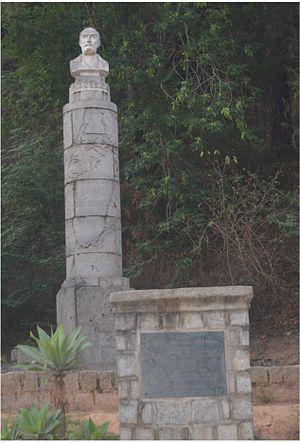
Monument érigé à la mémoire d'Alfred et Guillaume Grandidier au Parc botanique et zoologique de Tsimbazaza, Antananarivo Madagascar
Le Fonds Grandidier est le nom donné par l'Académie Malgache à la bibliothèque personnelle d'Alfred Grandidier et de son fils Guillaume Grandidier, dont la majeure partie a été léguée à l'Institut de recherche scientifique de Madagascar qui était une filiale de l'Institut de recherche scientifique coloniale devenu par la suite l'Office de la recherche scientifique et technique outre-mer vers 1960, et ensuite remis à l'État Malagasy en 1974.